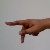
The image shows a hand gesture representing the letter 'P' in Indian Sign Language.